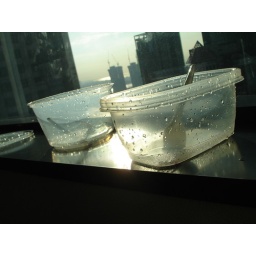
20090423 - Drying lunch boxes in the office